Scheidt & Bachmann Ticket XPress

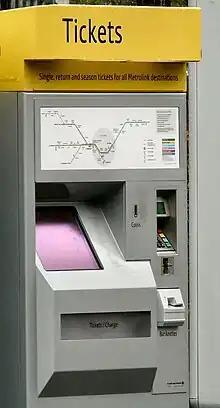
This machine is installed at Stretford station on the Manchester Metrolink system.

Scheidt & Bachmann had initially gained experience in the design and manufacture of self-service ticket machines during the 1990s when the FAA-2000 system, popular on continental European railway networks, was developed. By the early 2000s a refined design, marketed as FAA-2000/TS, had been launched. Its modern touch-screen technology, flexible and easily customisable interface and ability to accept cash or card payments made it a popular choice with transport operators in urban areas including Boston, New York City, Seattle, Cologne, Copenhagen and Dublin. A version of this newer design with the codename FAA-2000/TS (ATOC) was put on trial in August 2003 at Twickenham, a South West Trains station. In conjunction with the redesign and rebuilding of the station forecourt area, two Ticket XPress machines—numbered 2000 and 2001—were built into a wall next to the main station entrance.